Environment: real
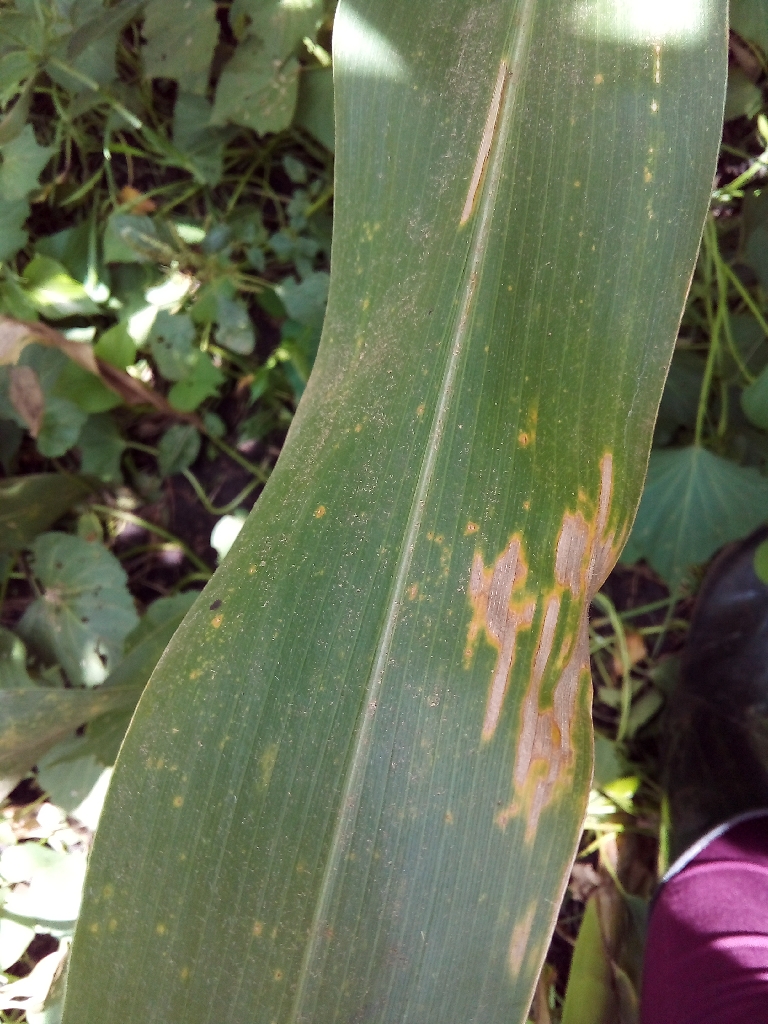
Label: northern_corn_leaf_blight